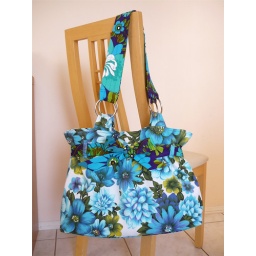
Pattern by Nicole Malaleu Design. Material - vintage curtains from grandma's house